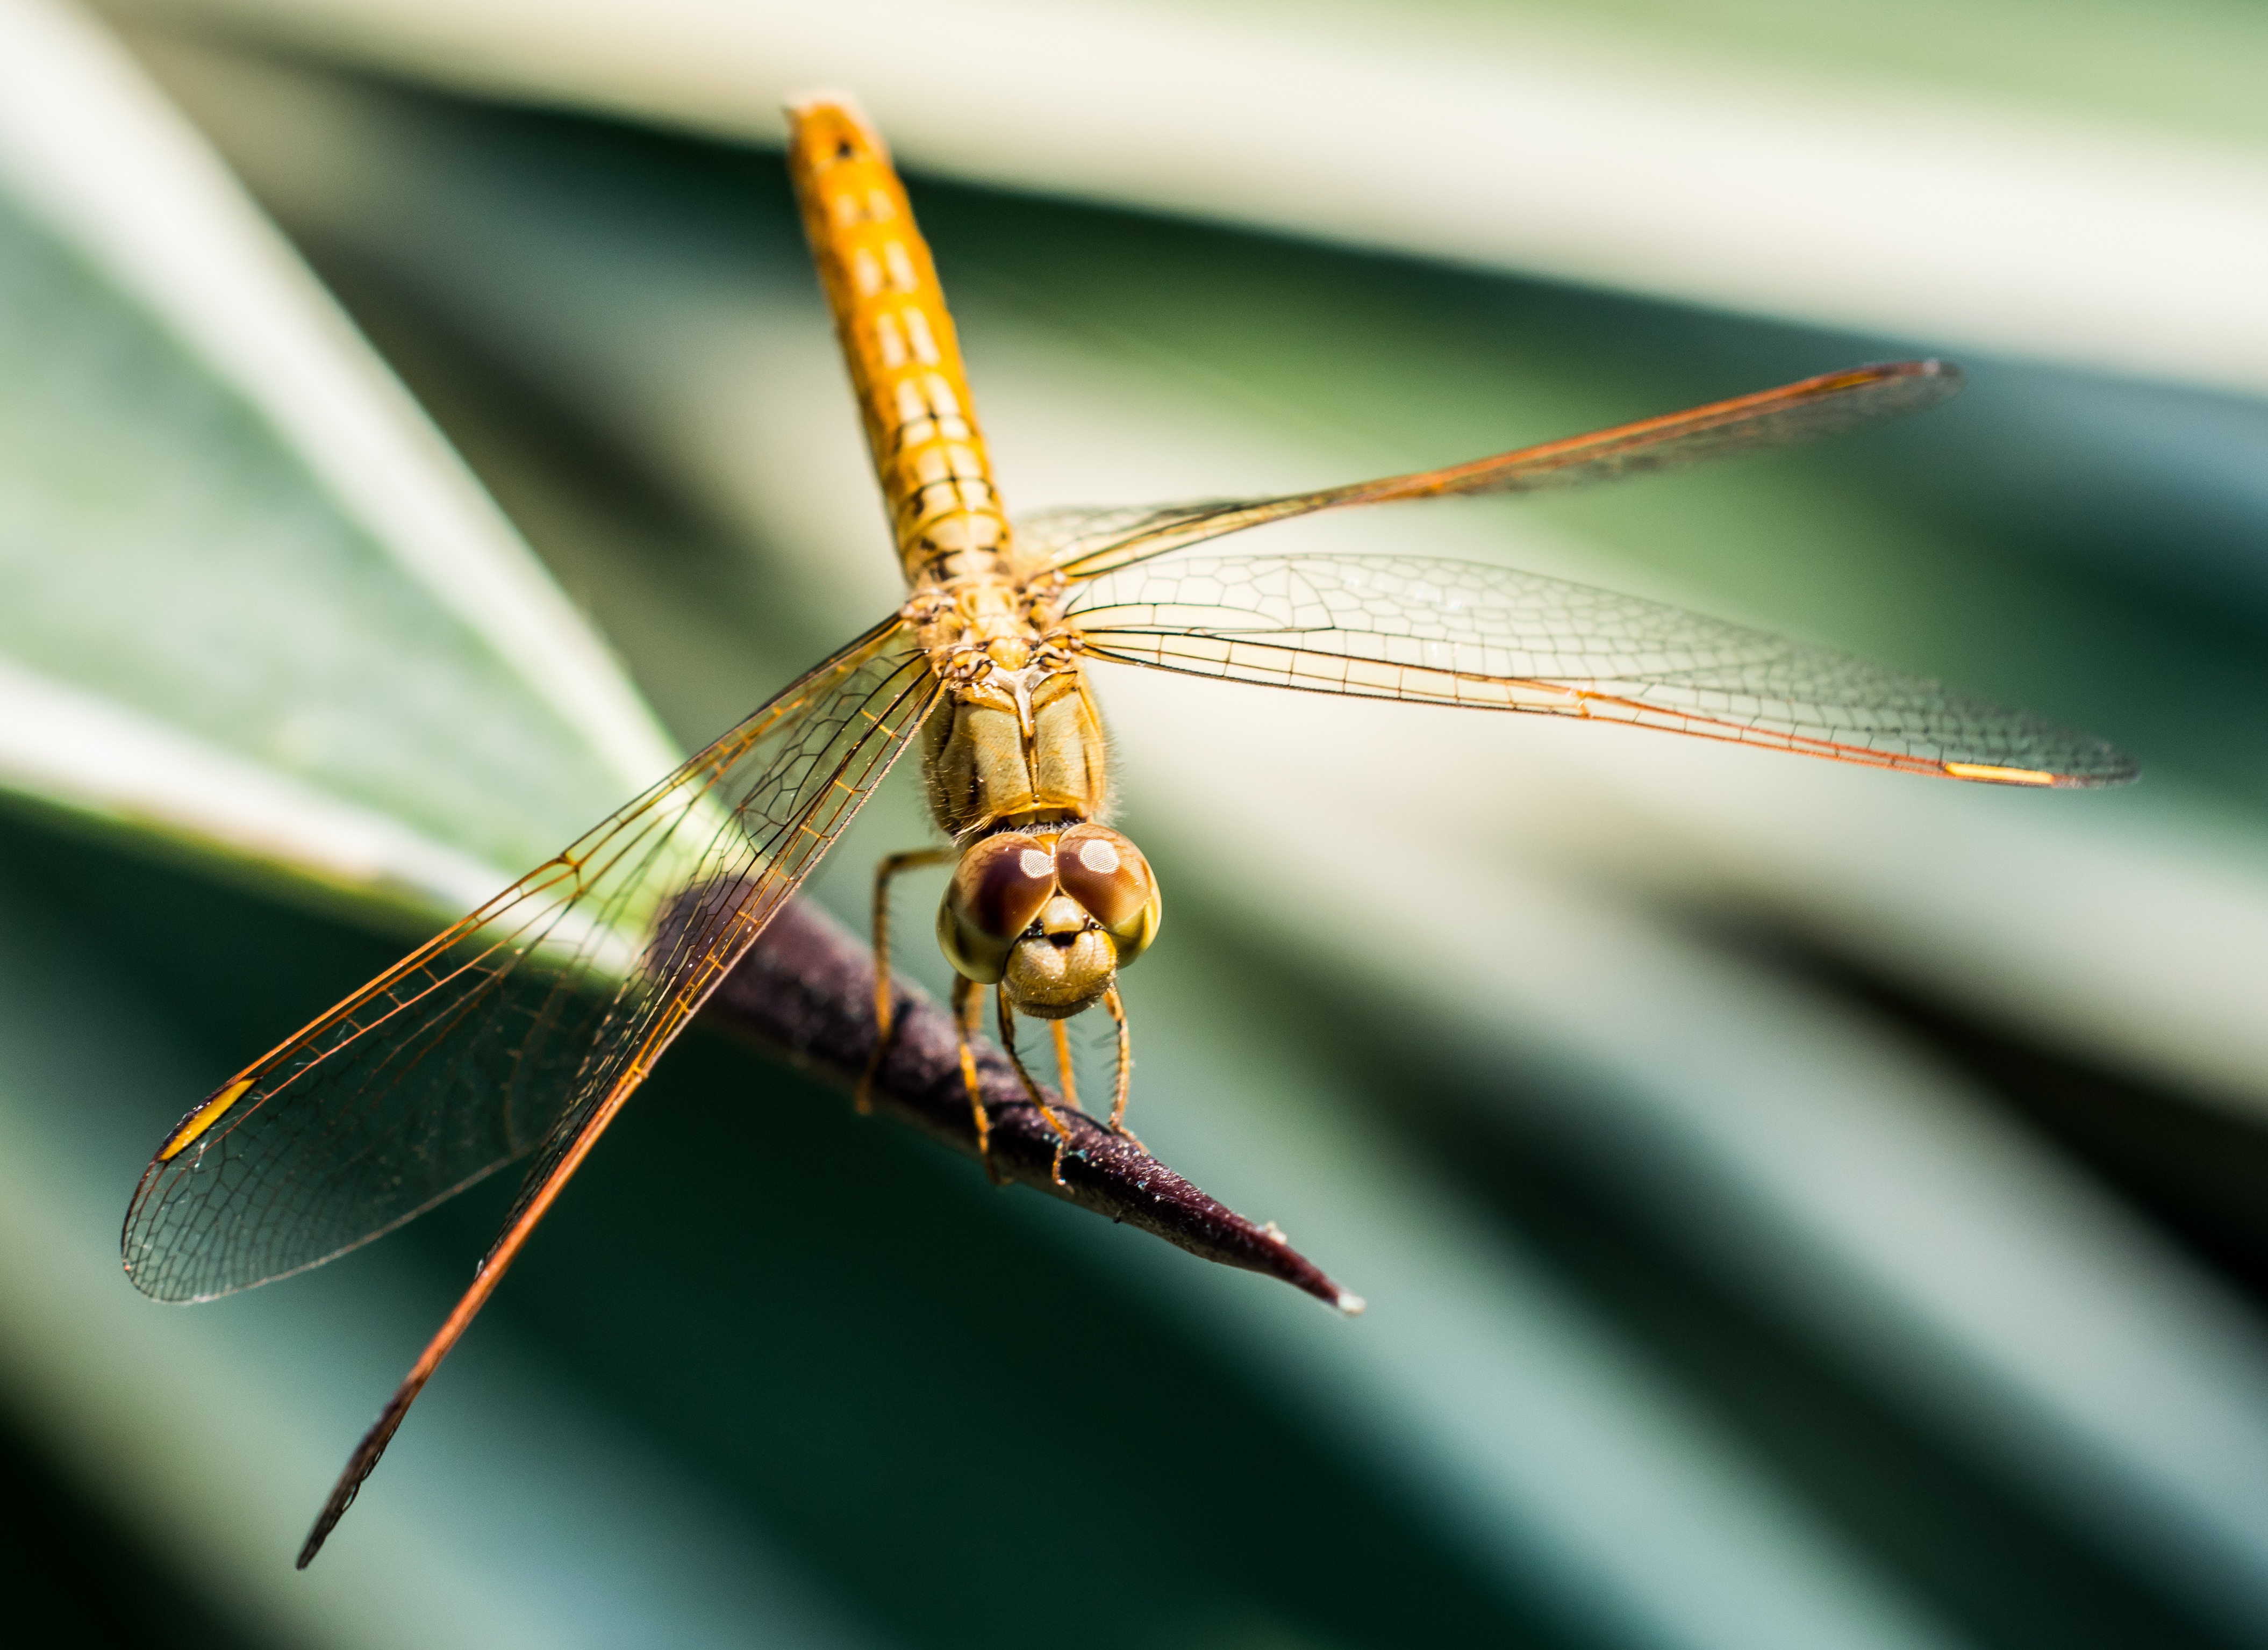
nature, wing, photography, animal, green, insect, close, fauna, invertebrate, close up, dragonfly, damselfly, macro photography, arthropod, chitin, plant stem, dragonflies and damseflies, net winged insects